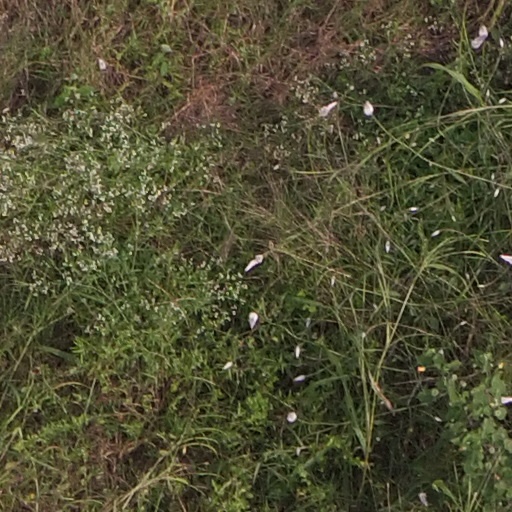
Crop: maize; corn